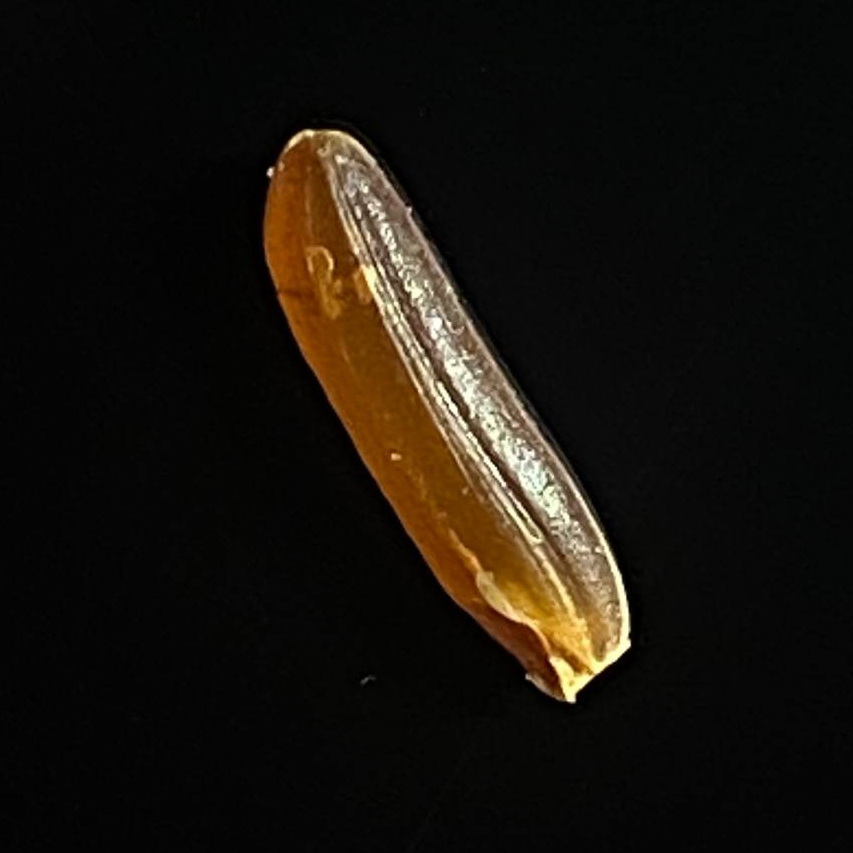
Rice variety: Red_Cargo